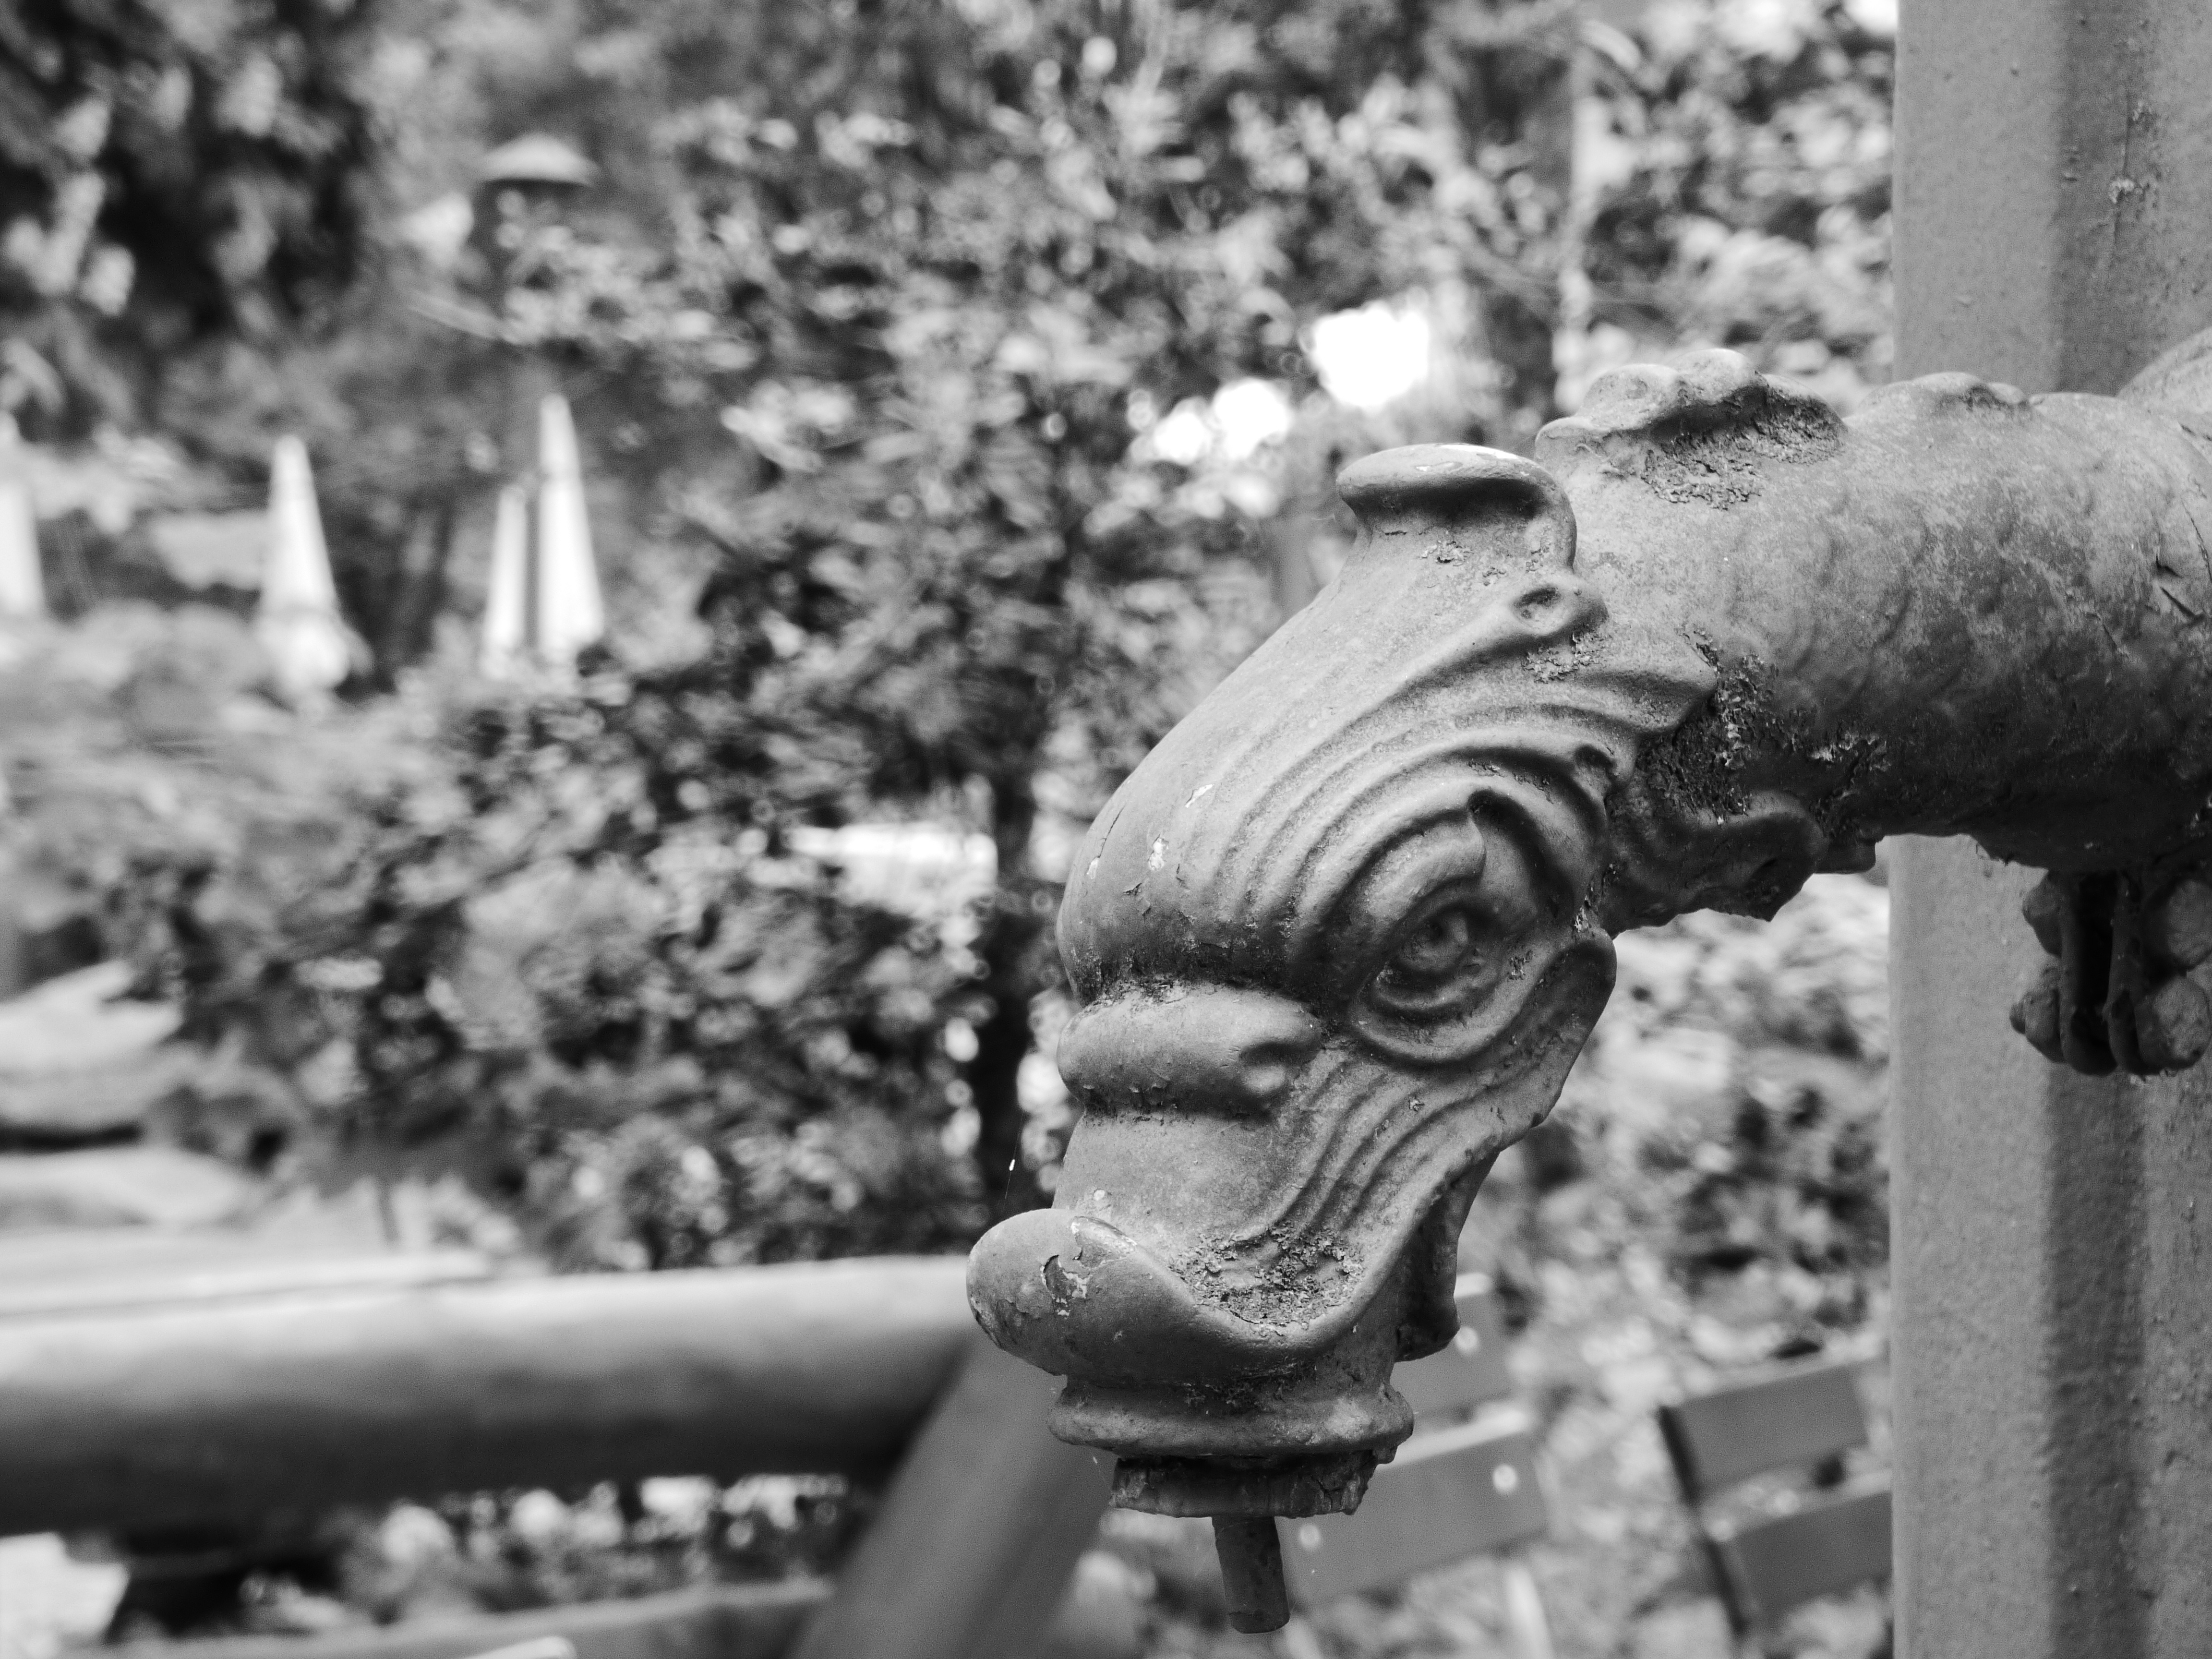
black and white, white, photography, monument, statue, black, monochrome, gargoyle, sculpture, art, temple, photograph, fountain, dragon, carving, monochrome photography, dragon fountain figure